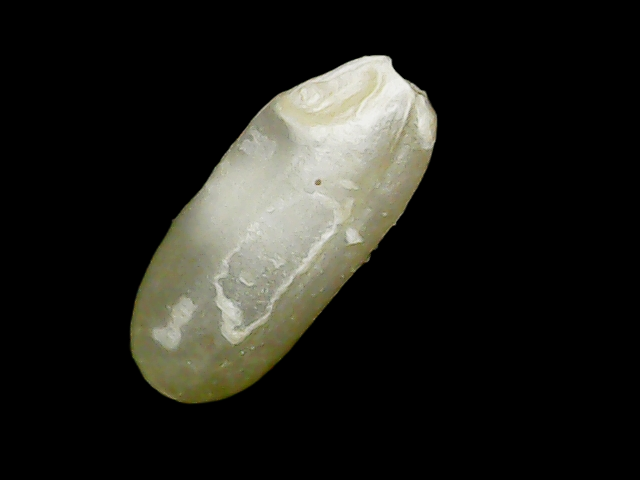
Rice variety: Binadhan24